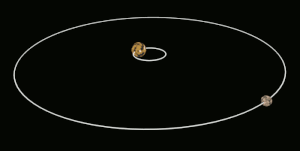
Pluton, officiellement désignée par Pluton, est une planète naine, la plus volumineuse connue dans le Système solaire, et la deuxième en ce qui concerne sa masse. Pluton est ainsi le neuvième plus gros objet connu orbitant directement autour du Soleil et le dixième par la masse. Premier objet transneptunien identifié, Pluton orbite autour du Soleil à une distance variant entre 30 et 49 unités astronomiques et appartient à la ceinture de Kuiper, ceinture dont il est le plus grand membre connu.
Charon, officiellement Pluton I Charon est le plus grand satellite naturel de Pluton et un objet massif de la ceinture de Kuiper.